AKN Eisenbahn

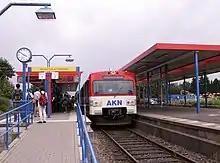
AKN train at Ulzburg Süd station

AKN Eisenbahn GmbH operates railway lines, commuter trains and freight trains in Hamburg and Schleswig-Holstein. Its headquarters is in Kaltenkirchen. It is a member of the Hamburger Verkehrsverbund (HVV), which organises public transport in and around Hamburg.